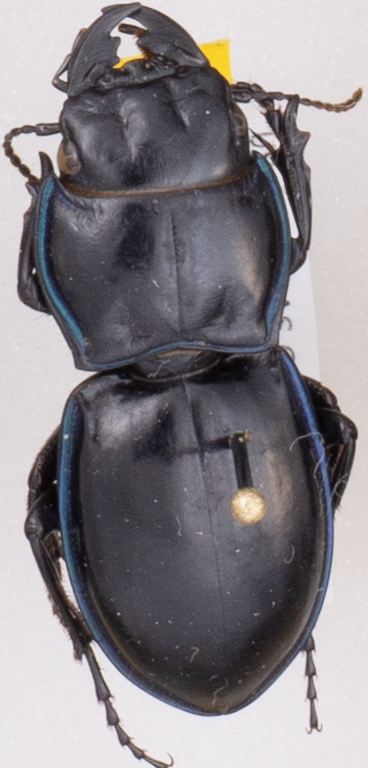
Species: Pasimachus elongatus
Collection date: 2022-06-20
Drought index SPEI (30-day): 0.484
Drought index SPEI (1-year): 0.058
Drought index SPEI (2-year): -0.06